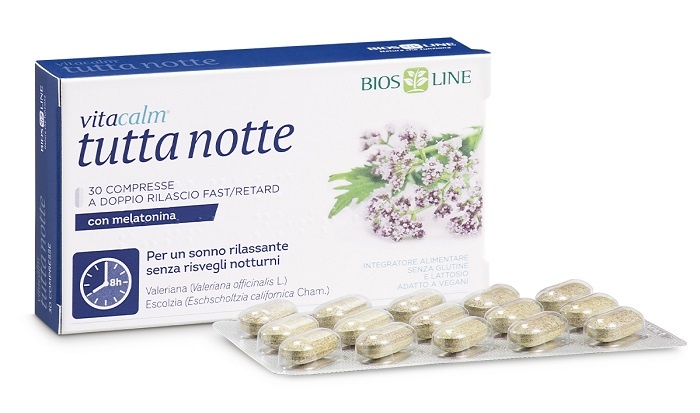
Vitacalm Tutta Notte Mel 30 Compresse
vitacalm tutta notte con melatonina Descrizione Integratore alimentare a base di principi vegetali della tradizione erboristica, utili per favorire il rilassamento ed un sonno tranquillo. VitaCalm Tutta Notte è in compresse a doppio rilascio fast/retard per indurre l’addormentamento e mantenerlo tutta la notte riducendo i risvegli notturni. La tecnologia a due strati fast/retard permette, infatti, un assorbimento graduale dei principi vegetali e un migliore utilizzo da parte dell’organismo. Lavanda, Valeriana, Escolzia e Melatonina, contenute nel primo strato a rilascio rapido, favoriscono l’addormentamento. La Passiflora, contenuta nel secondo strato a rilascio entro le 4 ore, favorisce il rilassamento e un sonno continuato e riposante. Adatto ai vegani. Ingredienti Melatonina e estratti di Valeriana, Passiflora, Escolzia e Lavanda. Caratteristiche nutrizionali Contenuti medi per 1 compressa Valeriana rizoma e radici e.s. 150 mg Passiflora erba con fiori e.s. 150 mg Escolzia erba e.s. 100 mg Lavanda o.e. 50 mg Melatonina 1 mg Modalità d'uso 1-2 compresse alla sera, prese con un po’ d’acqua prima di coricarsi. Avvertenze Non superare la dose giornaliera consigliata. Tenere fuori dalla portata dei bambini al di sotto dei 3 anni di età. Gli integratori alimentari non vanno intesi come sostituti di una dieta variata ed equilibrata e di uno stile di vita sano. Conservazione Conservare a temperatura ambiente. Validità a confezione integra: 36 mesi. Formato Blister da 30 compresse e da 60 compresse. Cod. BL4066 (30 compresse) BL4067 (60 compresse)
Brand: BIOS LINE SpA
Category: Health & Beauty > Personal Care > Sleeping Aids